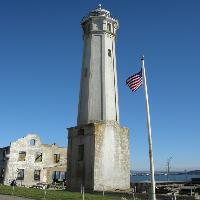
Weather: sun or clear